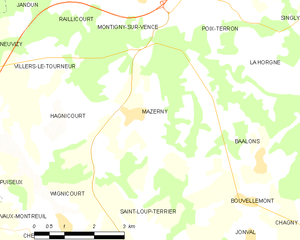
Carte des communes françaises: Mazerny